Korkeakoski railway station

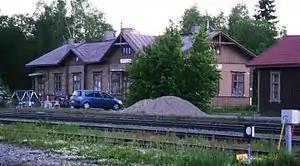

The Korkeakoski railway station is a railway station located in the municipality of Juupajoki, Finland, in the municipal seat and urban area of Korkeakoski. It is located along the Tampere–Haapamäki railway. Korkeakoski has only served freight transport since 1990; in 1998, the Juupajoki halt, located approximately to the south from Korkeakoski, was opened to serve passenger transport in the area.